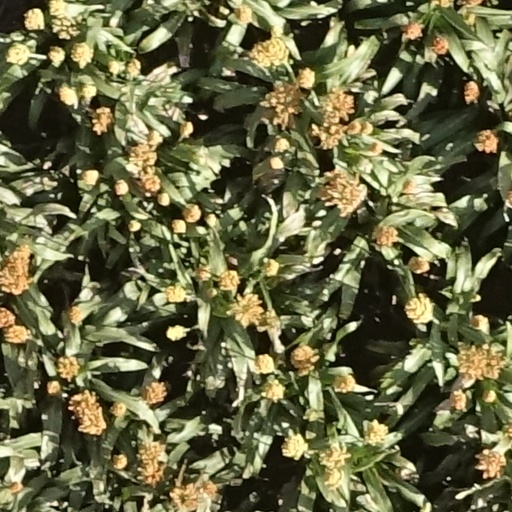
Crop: sorghum